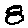
Label: 8